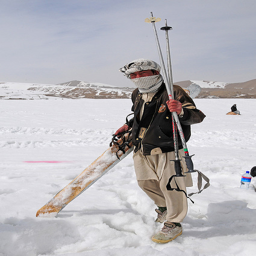
a man standing on a snow covered slope holding skis and poles.
The man is getting ready to ski in the snow.
A man wearing a white mask carrying skis in the arctic.
A man in the snow holds his poles and skis.
The skier is carrying his skis and ski board.